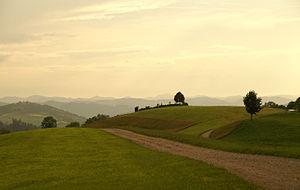
Freudenberg, près de Saint-Gall, en Suisse.